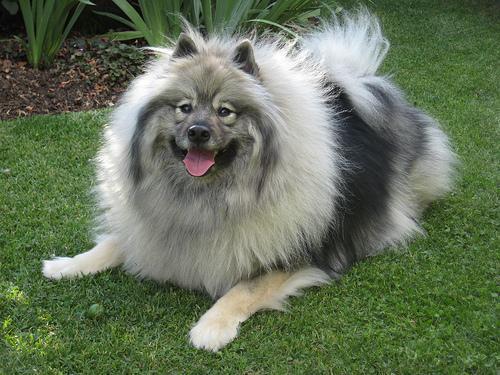
keeshond